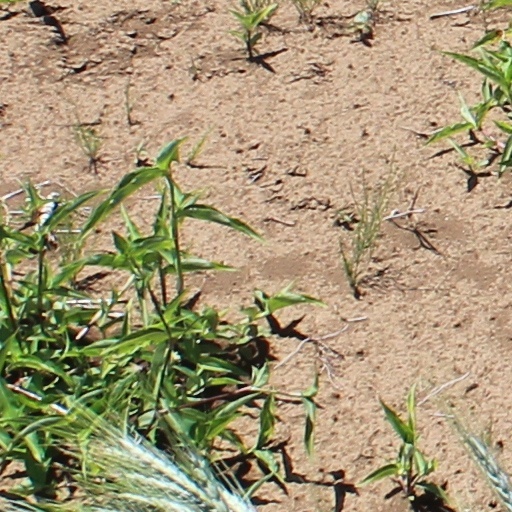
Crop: wheat